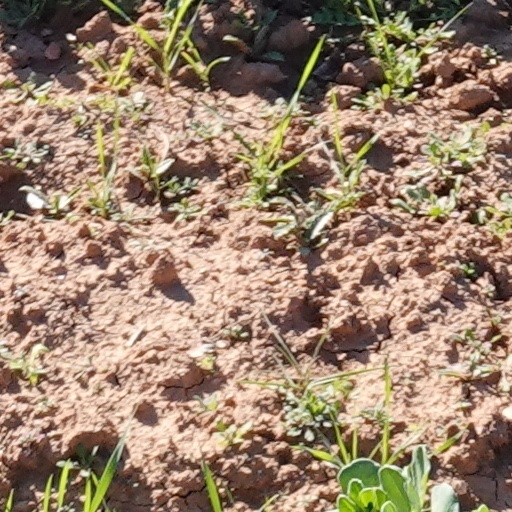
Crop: wheat